Faber-Castell family

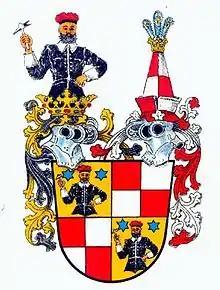
Arms of the Counts of Faber-Castell

The House of Faber-Castell, originating from Stein near Nuremberg, Germany, is the name of an entrepreneurial noble family, morganatic branch of the House of Castell-Rüdenhausen, which founded the Faber-Castell AG in 1761 and the Nürnberger Versicherung in 1884. A.W. Faber, the original name of the company, is the oldest company brand in the USA.